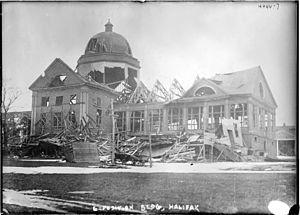
Le Kronprinz Wilhelm est un paquebot allemand construit pour la Norddeutscher Lloyd par les chantiers navals Vulcan de Stettin, en 1901. Il tient son nom du Kronprinz Guillaume de Prusse, fils de l'empereur allemand Guillaume II, et est un sister-ship du Kaiser Wilhelm der Grosse, ainsi que du Kaiser Wilhelm II et du Kronprinzessin Cecilie.
Le Runic est un cargo transporteur de bétail mis en service par la White Star Line en 1889. Sister-ship du Cufic, il est construit par les chantiers Harland & Wolff de Belfast. Durant ses premières années, il transporte marchandises et bétail entre Liverpool et New York. Ces années sont marquées par quelques incidents, notamment des incendies. En 1895, la White Star n'en a plus l'utilité, de nouveaux navires ayant pris la relève pour assurer ce rôle.
Le bassin de Bedford est une baie fermée par des détroits, appelés The Narrows, dans la partie nord-ouest du port d'Halifax, sur la côte atlantique du Canada. Le bassin est entièrement dans la Municipalité Régionale d'Halifax, issue d'une fusion des toutes les villes du Halifax métropolitain.
La municipalité régionale d'Halifax, communément appelée Halifax est la capitale de la province canadienne de Nouvelle-Écosse. Elle est aussi le siège de la Couronne provinciale de Nouvelle-Écosse et la plus grande municipalité des provinces de l'Atlantique.
L'explosion de Halifax se produisit le 6 décembre 1917 à Halifax, en Nouvelle-Écosse au Canada, lorsque le cargo français Mont-Blanc, transportant des munitions à destination de l'Europe alors en guerre, entra en collision avec un navire norvégien, l'Imo. Le Mont-Blanc prit feu et explosa vingt minutes plus tard, tuant 2 000 personnes et en blessant des milliers d'autres. L'explosion engendra un tsunami et une onde de choc si puissante qu'elle cassa des arbres, plia des rails de chemin de fer et démolit des édifices, projetant des débris à des centaines de mètres. L'explosion fut entendue à 420 kilomètres de distance.